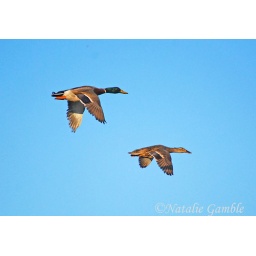
two ducks flying in